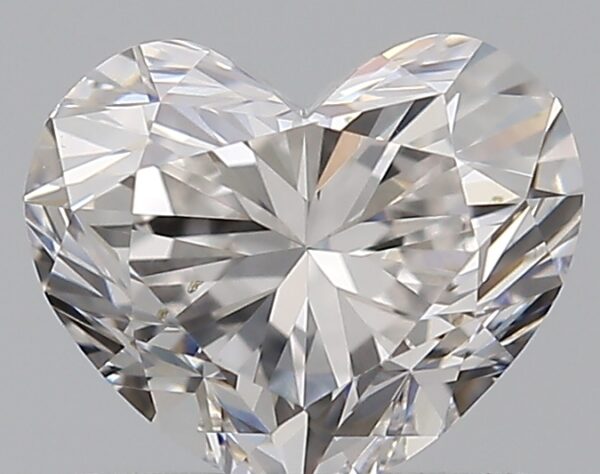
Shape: heart
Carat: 0.7
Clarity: VS2
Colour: F
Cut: VG
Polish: EX
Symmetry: VG
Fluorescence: N
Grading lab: GIA
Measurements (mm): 5.08 x 6.09 x 3.68